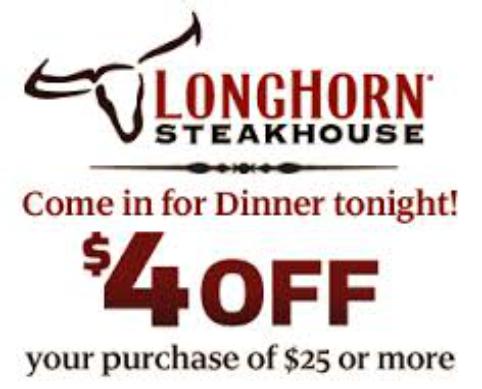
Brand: LongHorn Steakhouse
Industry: Food